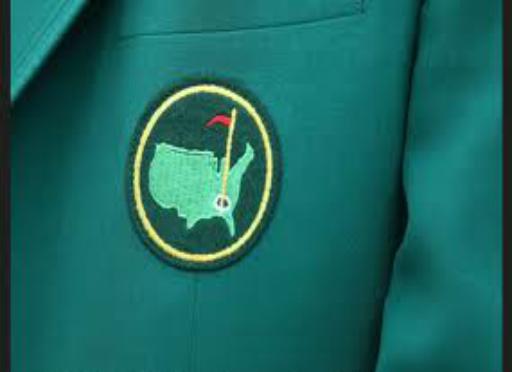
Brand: Augusta
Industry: Others